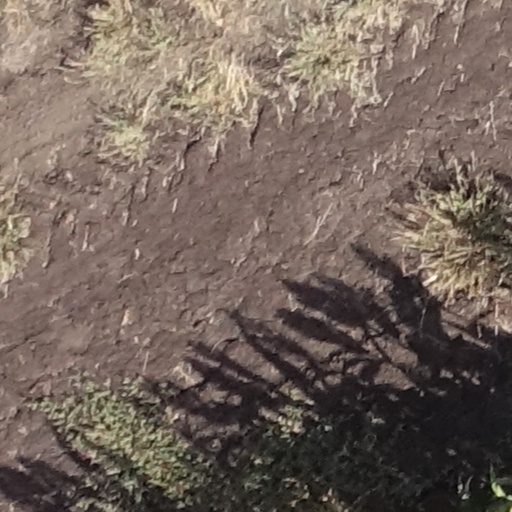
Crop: sorghum